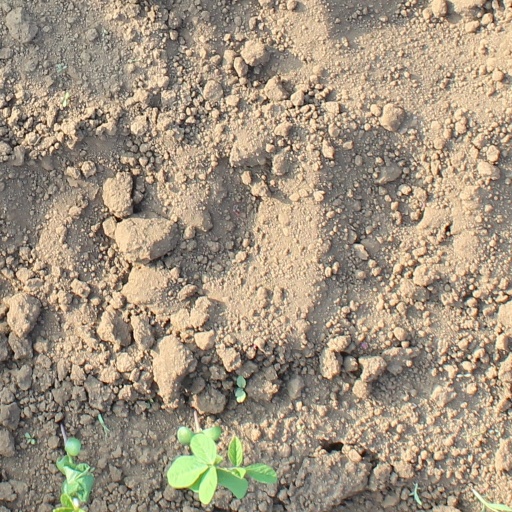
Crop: soybean